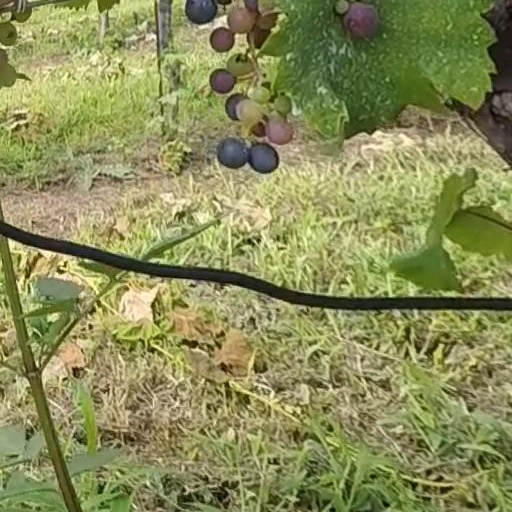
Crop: grape